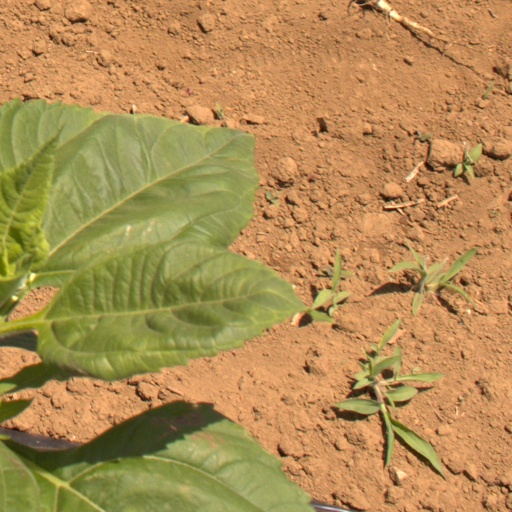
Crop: Jerusalem artichoke